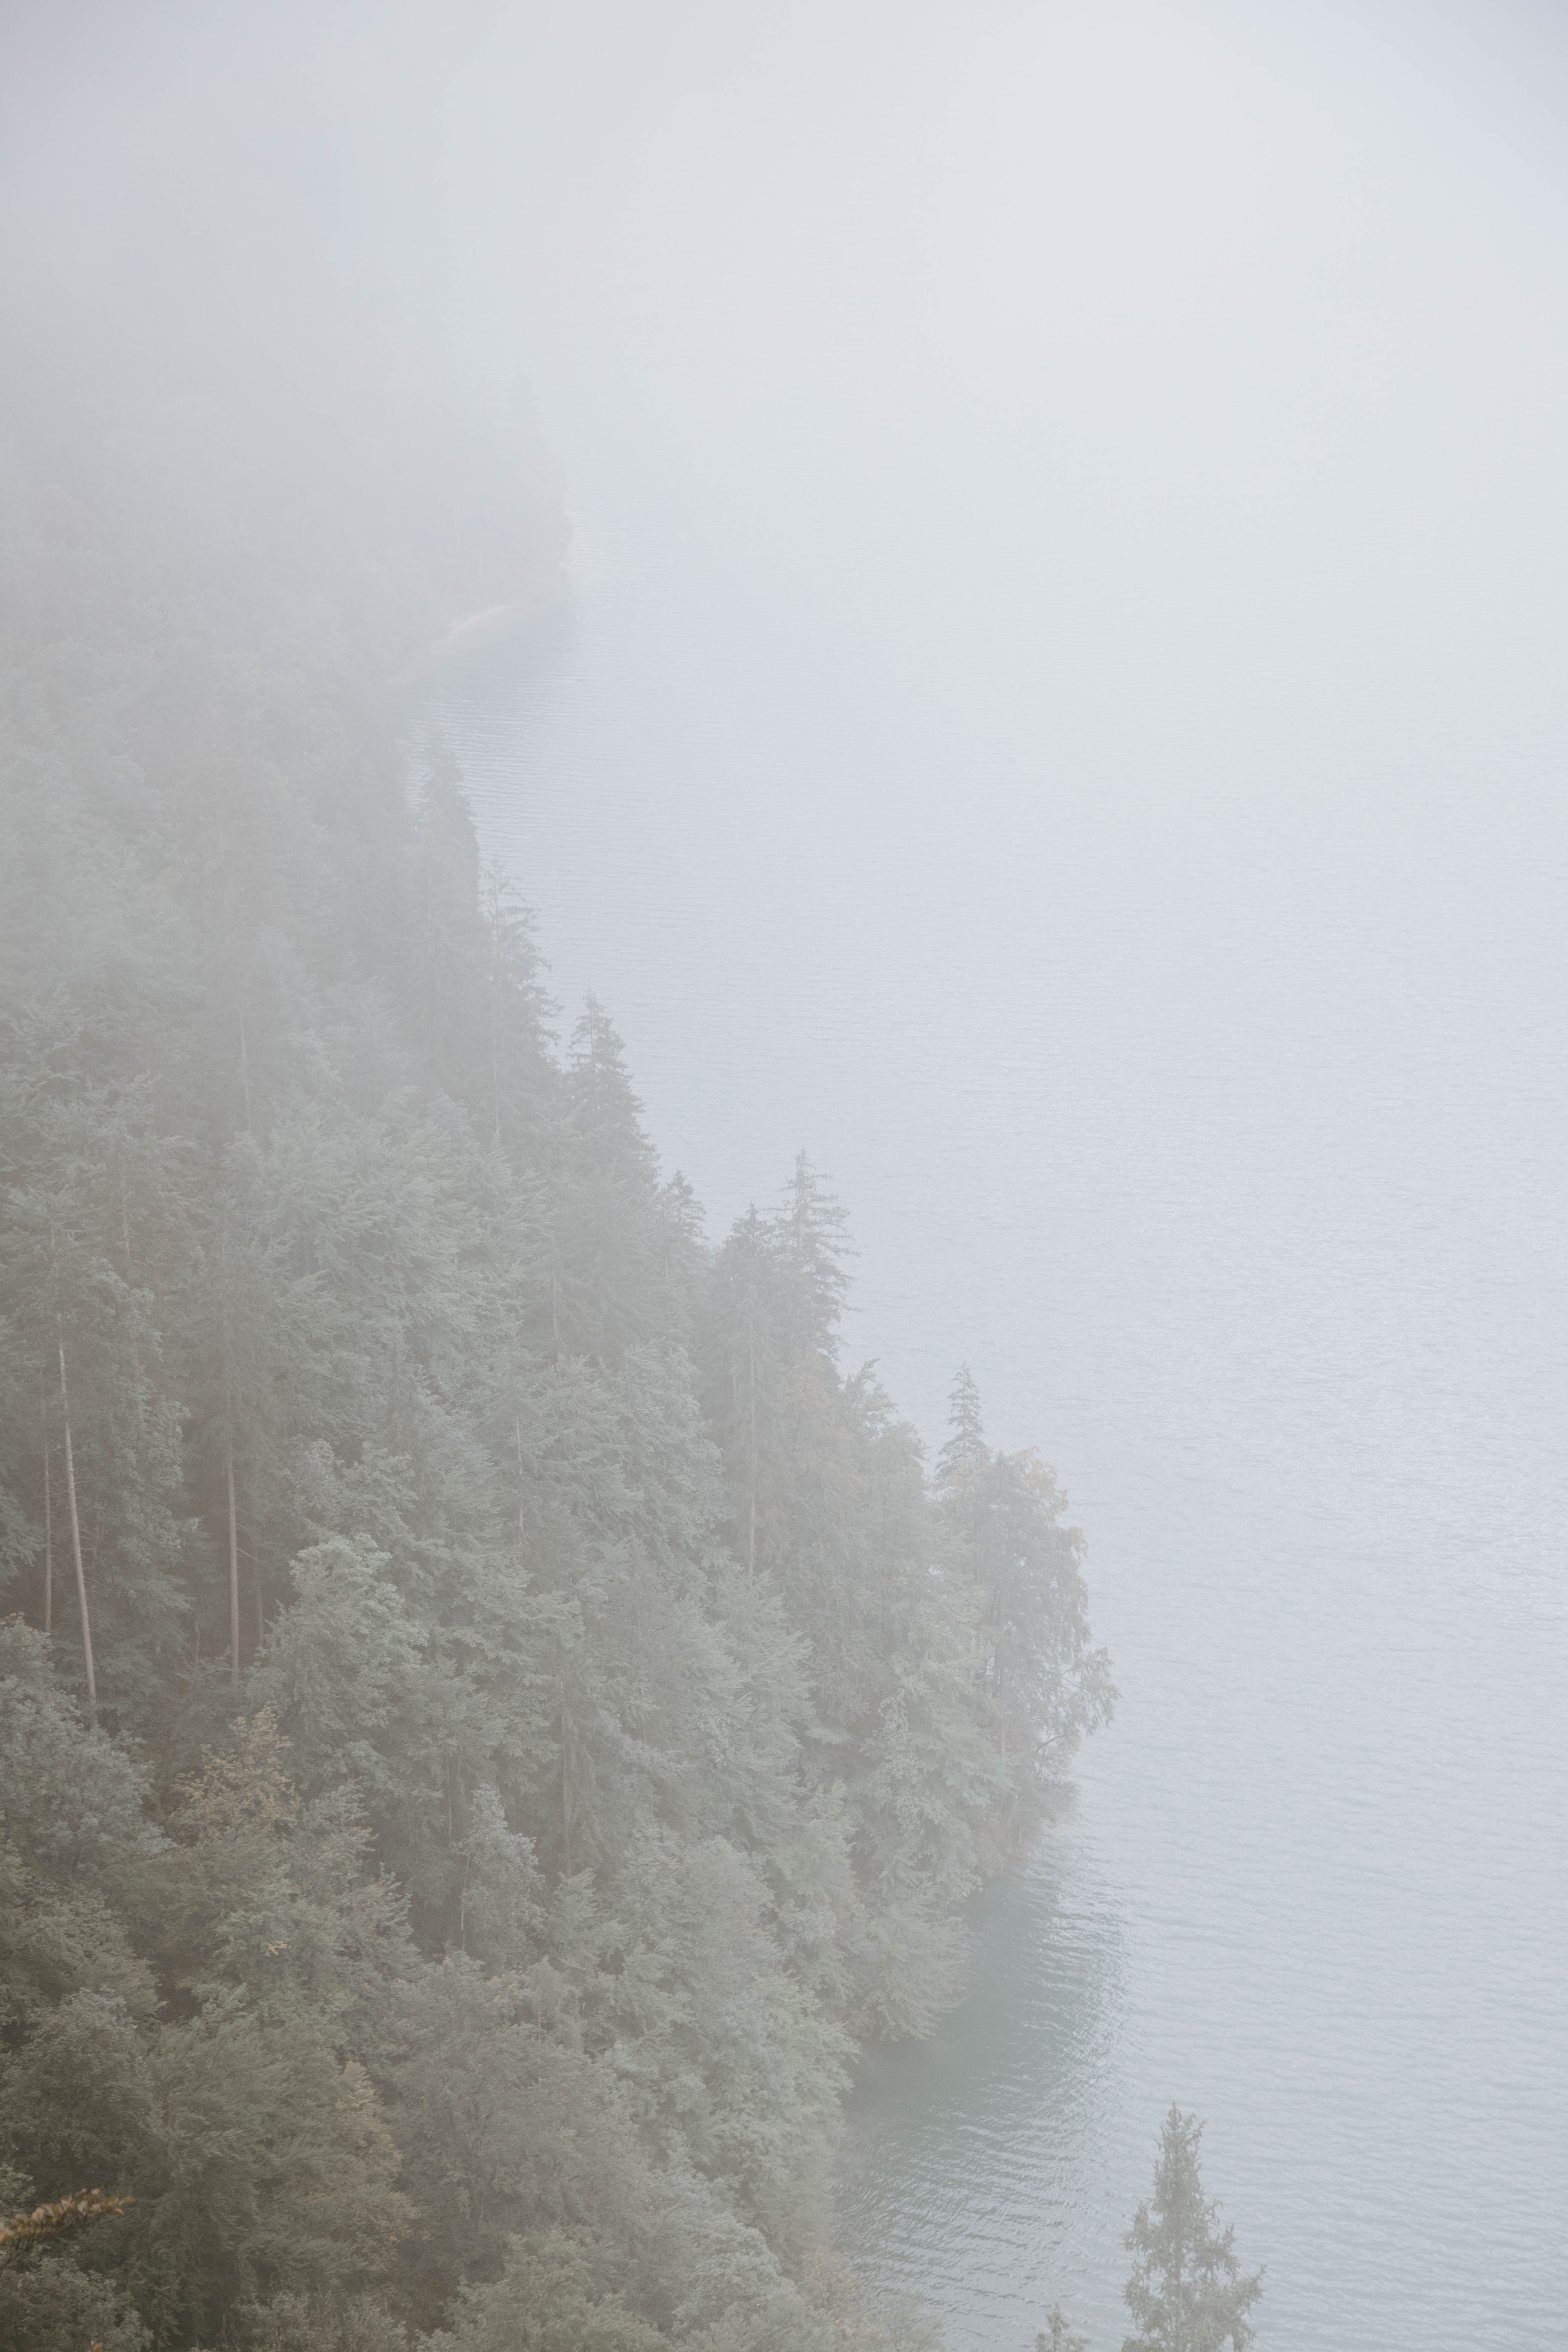
fog, mist, atmospheric phenomenon, sky, haze, water, tree, atmosphere, cloud, winter, geological phenomenon, landscape, forest, plant, hill station, freezing, river, drizzle